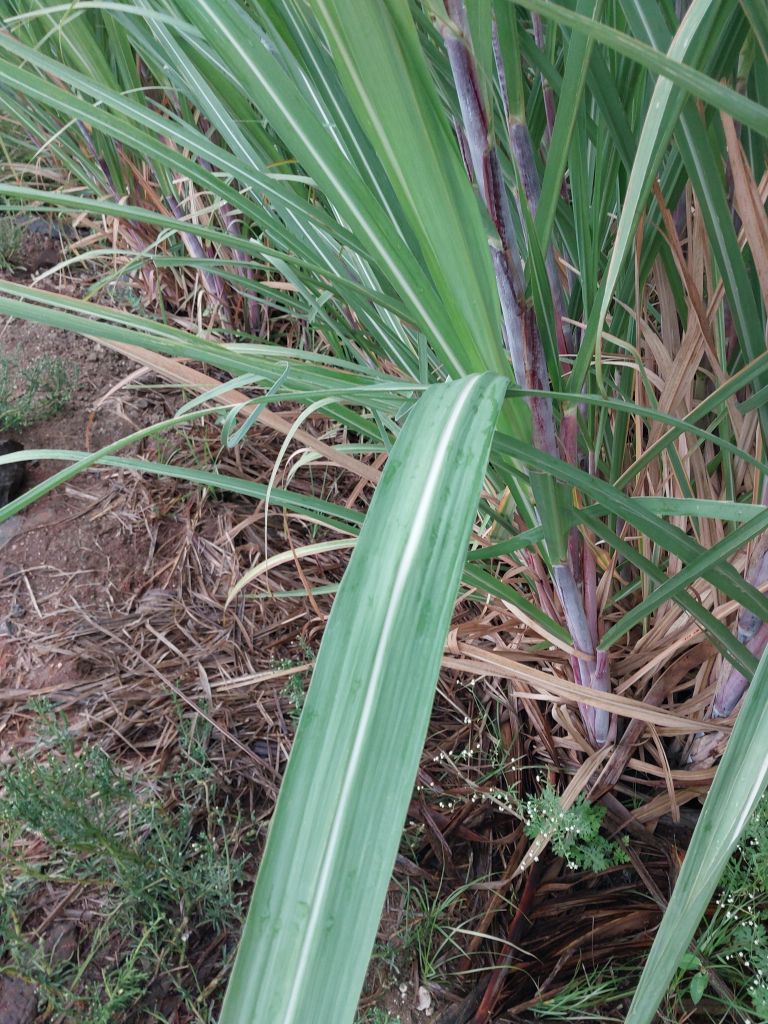
Label: Healthy